James Oliver (inventor)

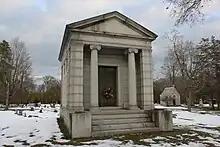
Oliver Mausoleum in Riverview Cemetery

During his lifetime Oliver registered 45 patents on improved plow designs. He and his company were very successful and the company was worth millions of dollars. Oliver died on March 2, 1908, in his South Bend mansion. After a brief ceremony, he was buried in the Riverview Cemetery. He left the company to his family; his son Joseph D. Oliver had been a leading manager of the company for several years. He took the company public in 1912. The company went on to develop mechanized farm equipment and remained a national farm equipment competitor until 1933 when it went through a series of mergers. Today the company is part of the AGCO Allis conglomerate.